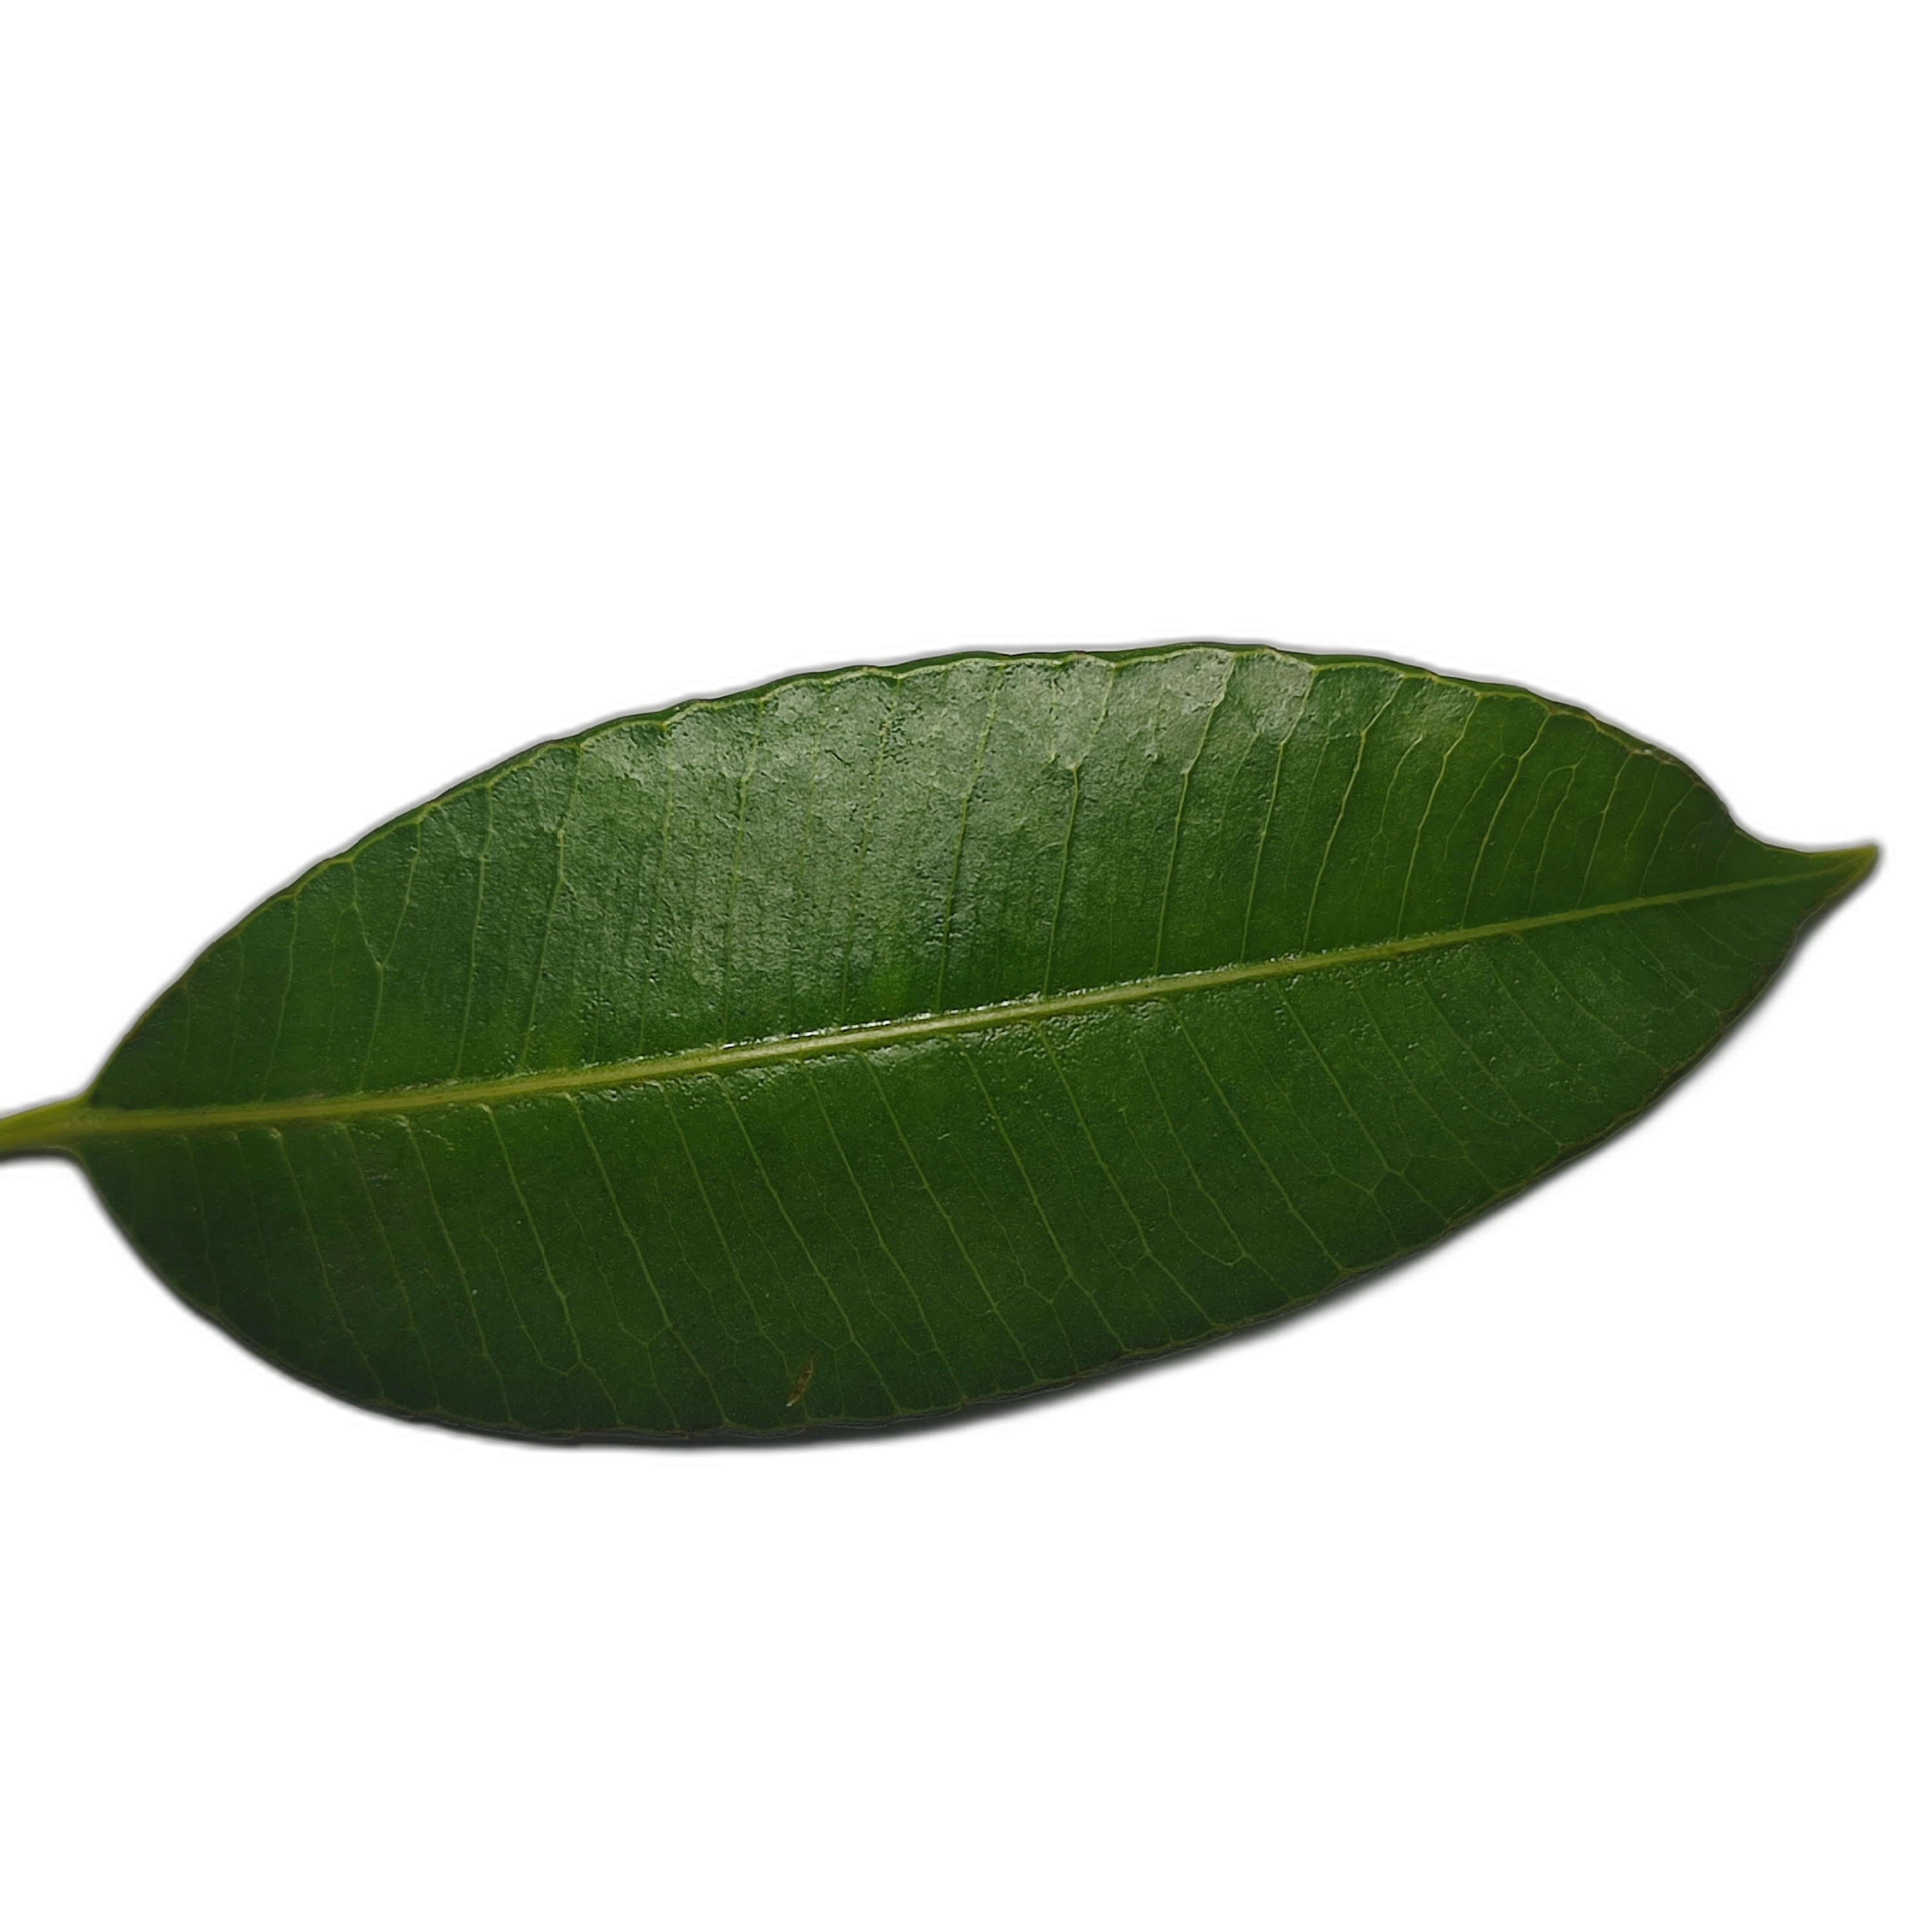
Label: healthy